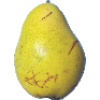
Label: pear_monster